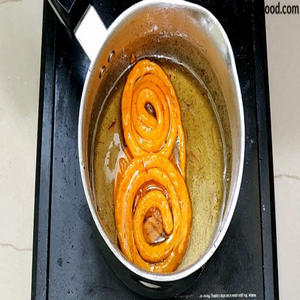
Dish: jalebi